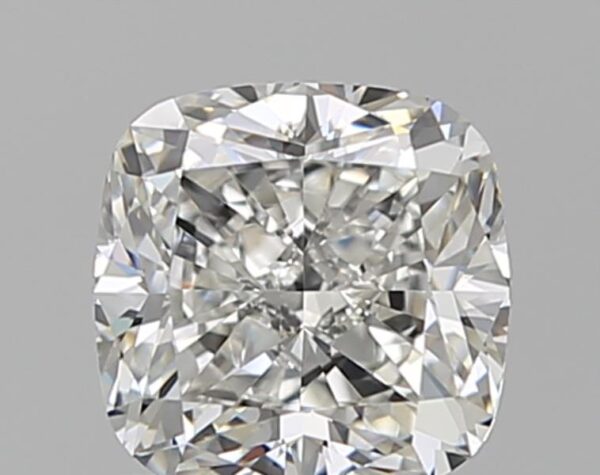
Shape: cushion
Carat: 1.01
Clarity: VVS2
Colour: H
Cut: EX
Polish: EX
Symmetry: VG
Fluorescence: N
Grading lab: GIA
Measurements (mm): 5.6 x 5.53 x 3.84